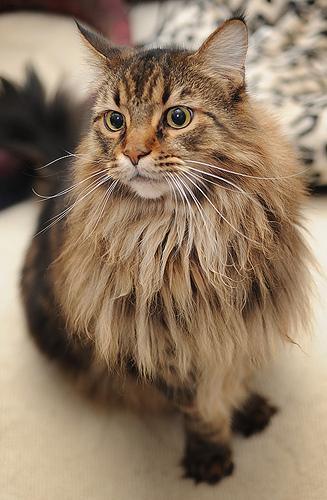
Maine Coon